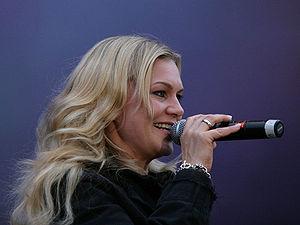
Anna Loos en concert à Chemnitz en juillet 2007.
Anna Loos est une actrice et chanteuse allemande née le 18 novembre 1970 à Brandebourg-sur-la-Havel.